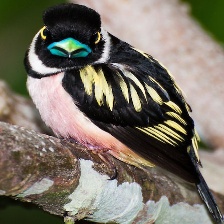
Species: BLACK AND YELLOW BROADBILL
Scientific name: EURYLAIMUS OCHROMALUS